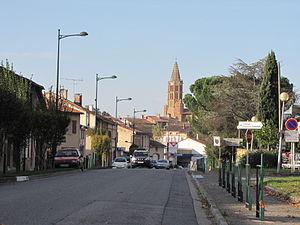
Lézat-sur-Lèze (Ariège, France)
Lézat-sur-Lèze est une commune française située dans le département de l'Ariège, en région Occitanie.